Nogaro

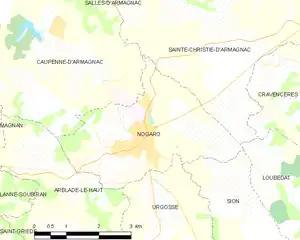
Nogaro and its surrounding communes

The commune is bordered by six other communes: Caupenne-d'Armagnac to the northwest, Sainte-Christie-d'Armagnac to the northeast, Loubédat to the east, Sion to the southeast, Urgosse to the south, and finally by Arblade-le-Haut to the west.